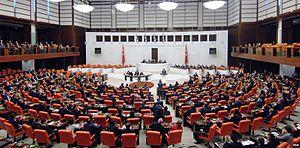
Députés siégeant à la Grande Assemblée nationale de Turquie, juin 2015 Türkçe: Türkiye Büyük Millet Meclisi'nde Haziran 2015 Türkiye genel seçimleri sonrası milletvekilleri yemin töreni
La vingt-cinquième législature de la République de Turquie est la composition de la Grande assemblée nationale de Turquie après les élections législatives qui se sont tenues le 7 juin 2015, jusqu'aux législatives anticipées tenues le 1ᵉʳ novembre 2015.